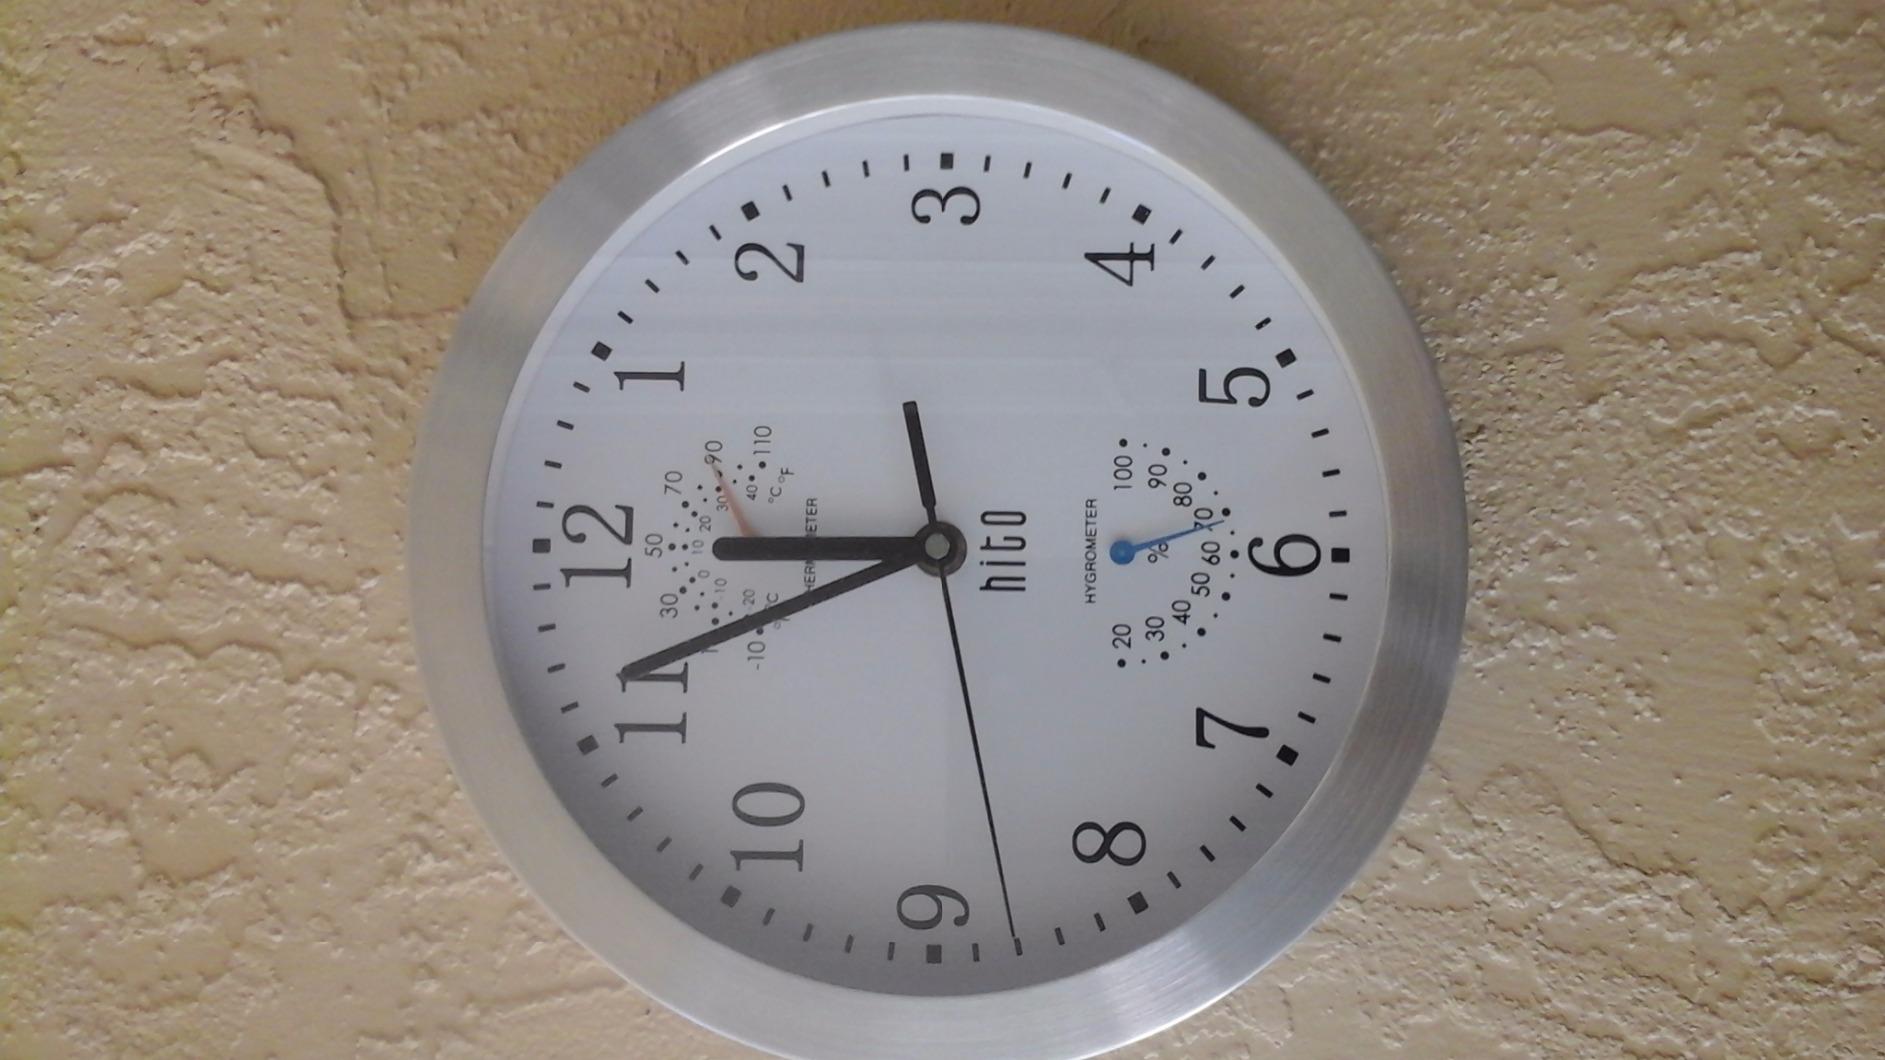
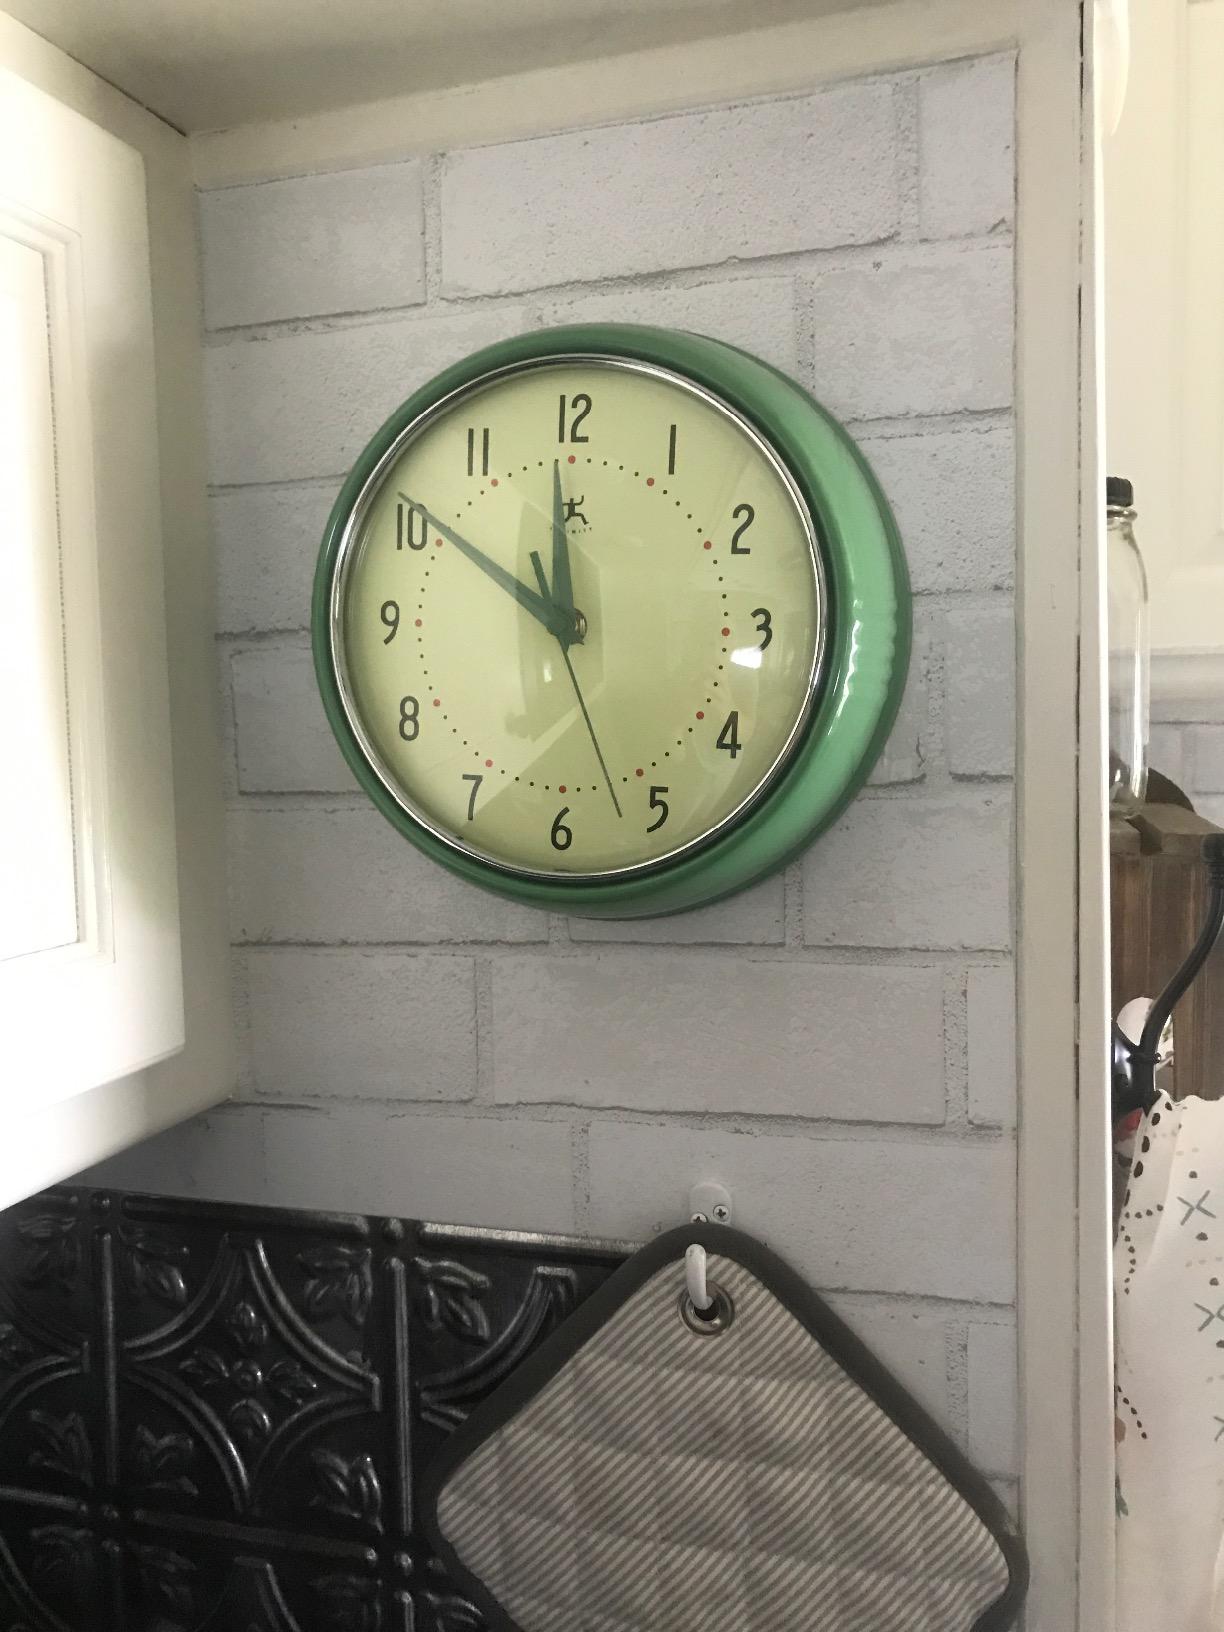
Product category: clock
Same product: no